Ethnic groups in the Philippines

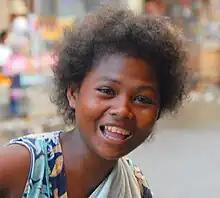

The Kankanaey people ("Kankanai" or "Kankana-ey") are native to Western Mountain Province, northern Benguet, northeastern La Union, and southeastern Ilocos Sur, with a population of 466,970 as of 2020. The Kankanaey have two distinct sub-groups: the Northern Kankanaey, or Applai, who live in Sagada and Besao in western Mountain Province and constitute a linguistic group, and the Southern Kankanaey, who live in the mountainous regions of Mountain Province and Benguet, specifically in the municipalities of Tadian, Bauko, Sabangan, Bakun, Kibungan, Buguias, and Mankayan.